List of automobiles known for negative reception

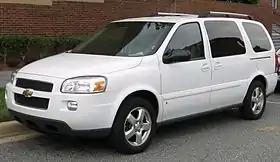
Chevrolet Uplander

In 2003, Pontiac revived the once-successful GTO muscle car by importing a slightly modified Australian Holden Monaro, equipped with a 5.7L V8 engine from the Corvette, to the US. Sales remained far behind expectations, which was mainly blamed on the car's bland design, poor quality, comparatively high price, and Australian roots. It was also based on the Opel Omega B, which had previously been unsuccessfully imported to the US as the Cadillac Catera. Only 13,000 sold in the first year, against a planned 18,000, and only about 40,000 were sold within the three years of production.